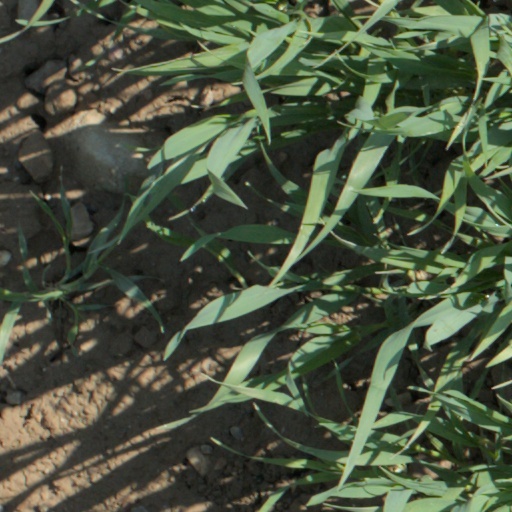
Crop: wheat